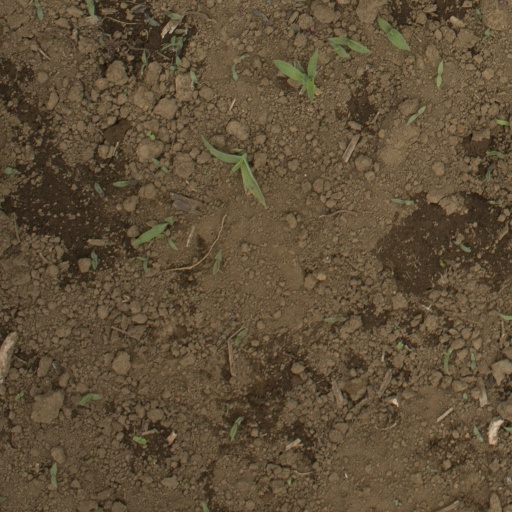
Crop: Jerusalem artichoke